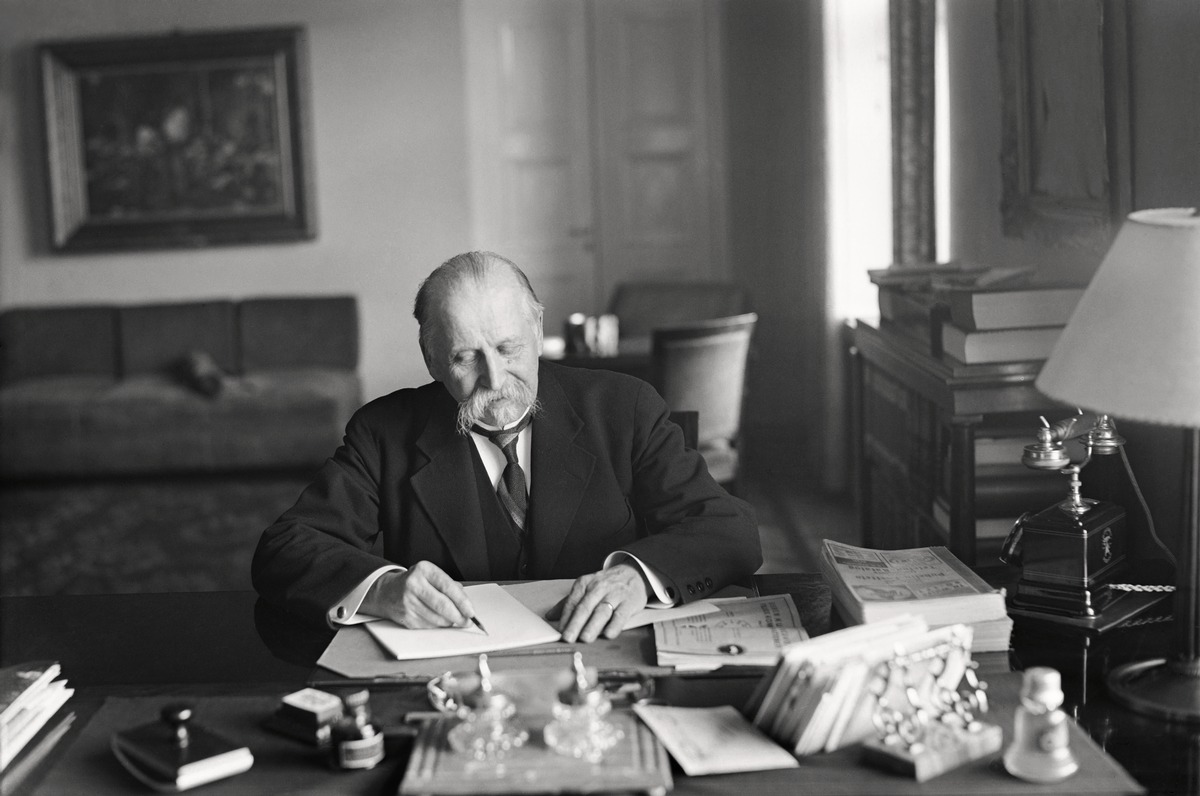
Kyösti Kallio valitaan Suomen presidentiksi
Kyösti Kallio väljs till Finlands president; Kyösti Kallio is elected President of Finland
sisällön kuvaus: Kyösti Kallio valitaan Suomen presidentiksi Helsingissä 15.2.1937. Kyösti Kallio työpöytänsä ääressä. content description: Kyösti Kallio is elected President of Finland in Helsinki 15.2.1937. Kyösti Kallio at his desk. innehållsbeskrivning: Kyösti Kallio väljs till Finlands president i Helsingfors 15.2.1937. Kyösti Kallio vid sitt skrivbord.
Kuvaaja: Sundström, Hugo, kuvaaja
Vuosi: 1937
Paikka: Suomi, Uusimaa, Helsinki
Aiheet: Kallio, Kyösti; HBL; presidentit; työpöydät; kirjoituspöydät; presidents; politics; presidents of Finland; Finland's presidents; desks; presidenter; politik; Finlands presidenter; skrivbord; arbetsbord